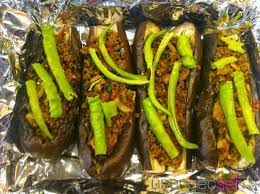
Yemek: karniyarik